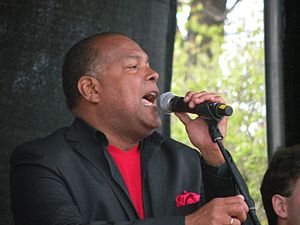
Dave Benton
Dave Benton er en arubansk sanger og musiker, der blev kendt i Europa i 2001 da han sammen med Tanel Padar og 2XL vandt Eurovision Song Contest med "Everybody" for Estland.